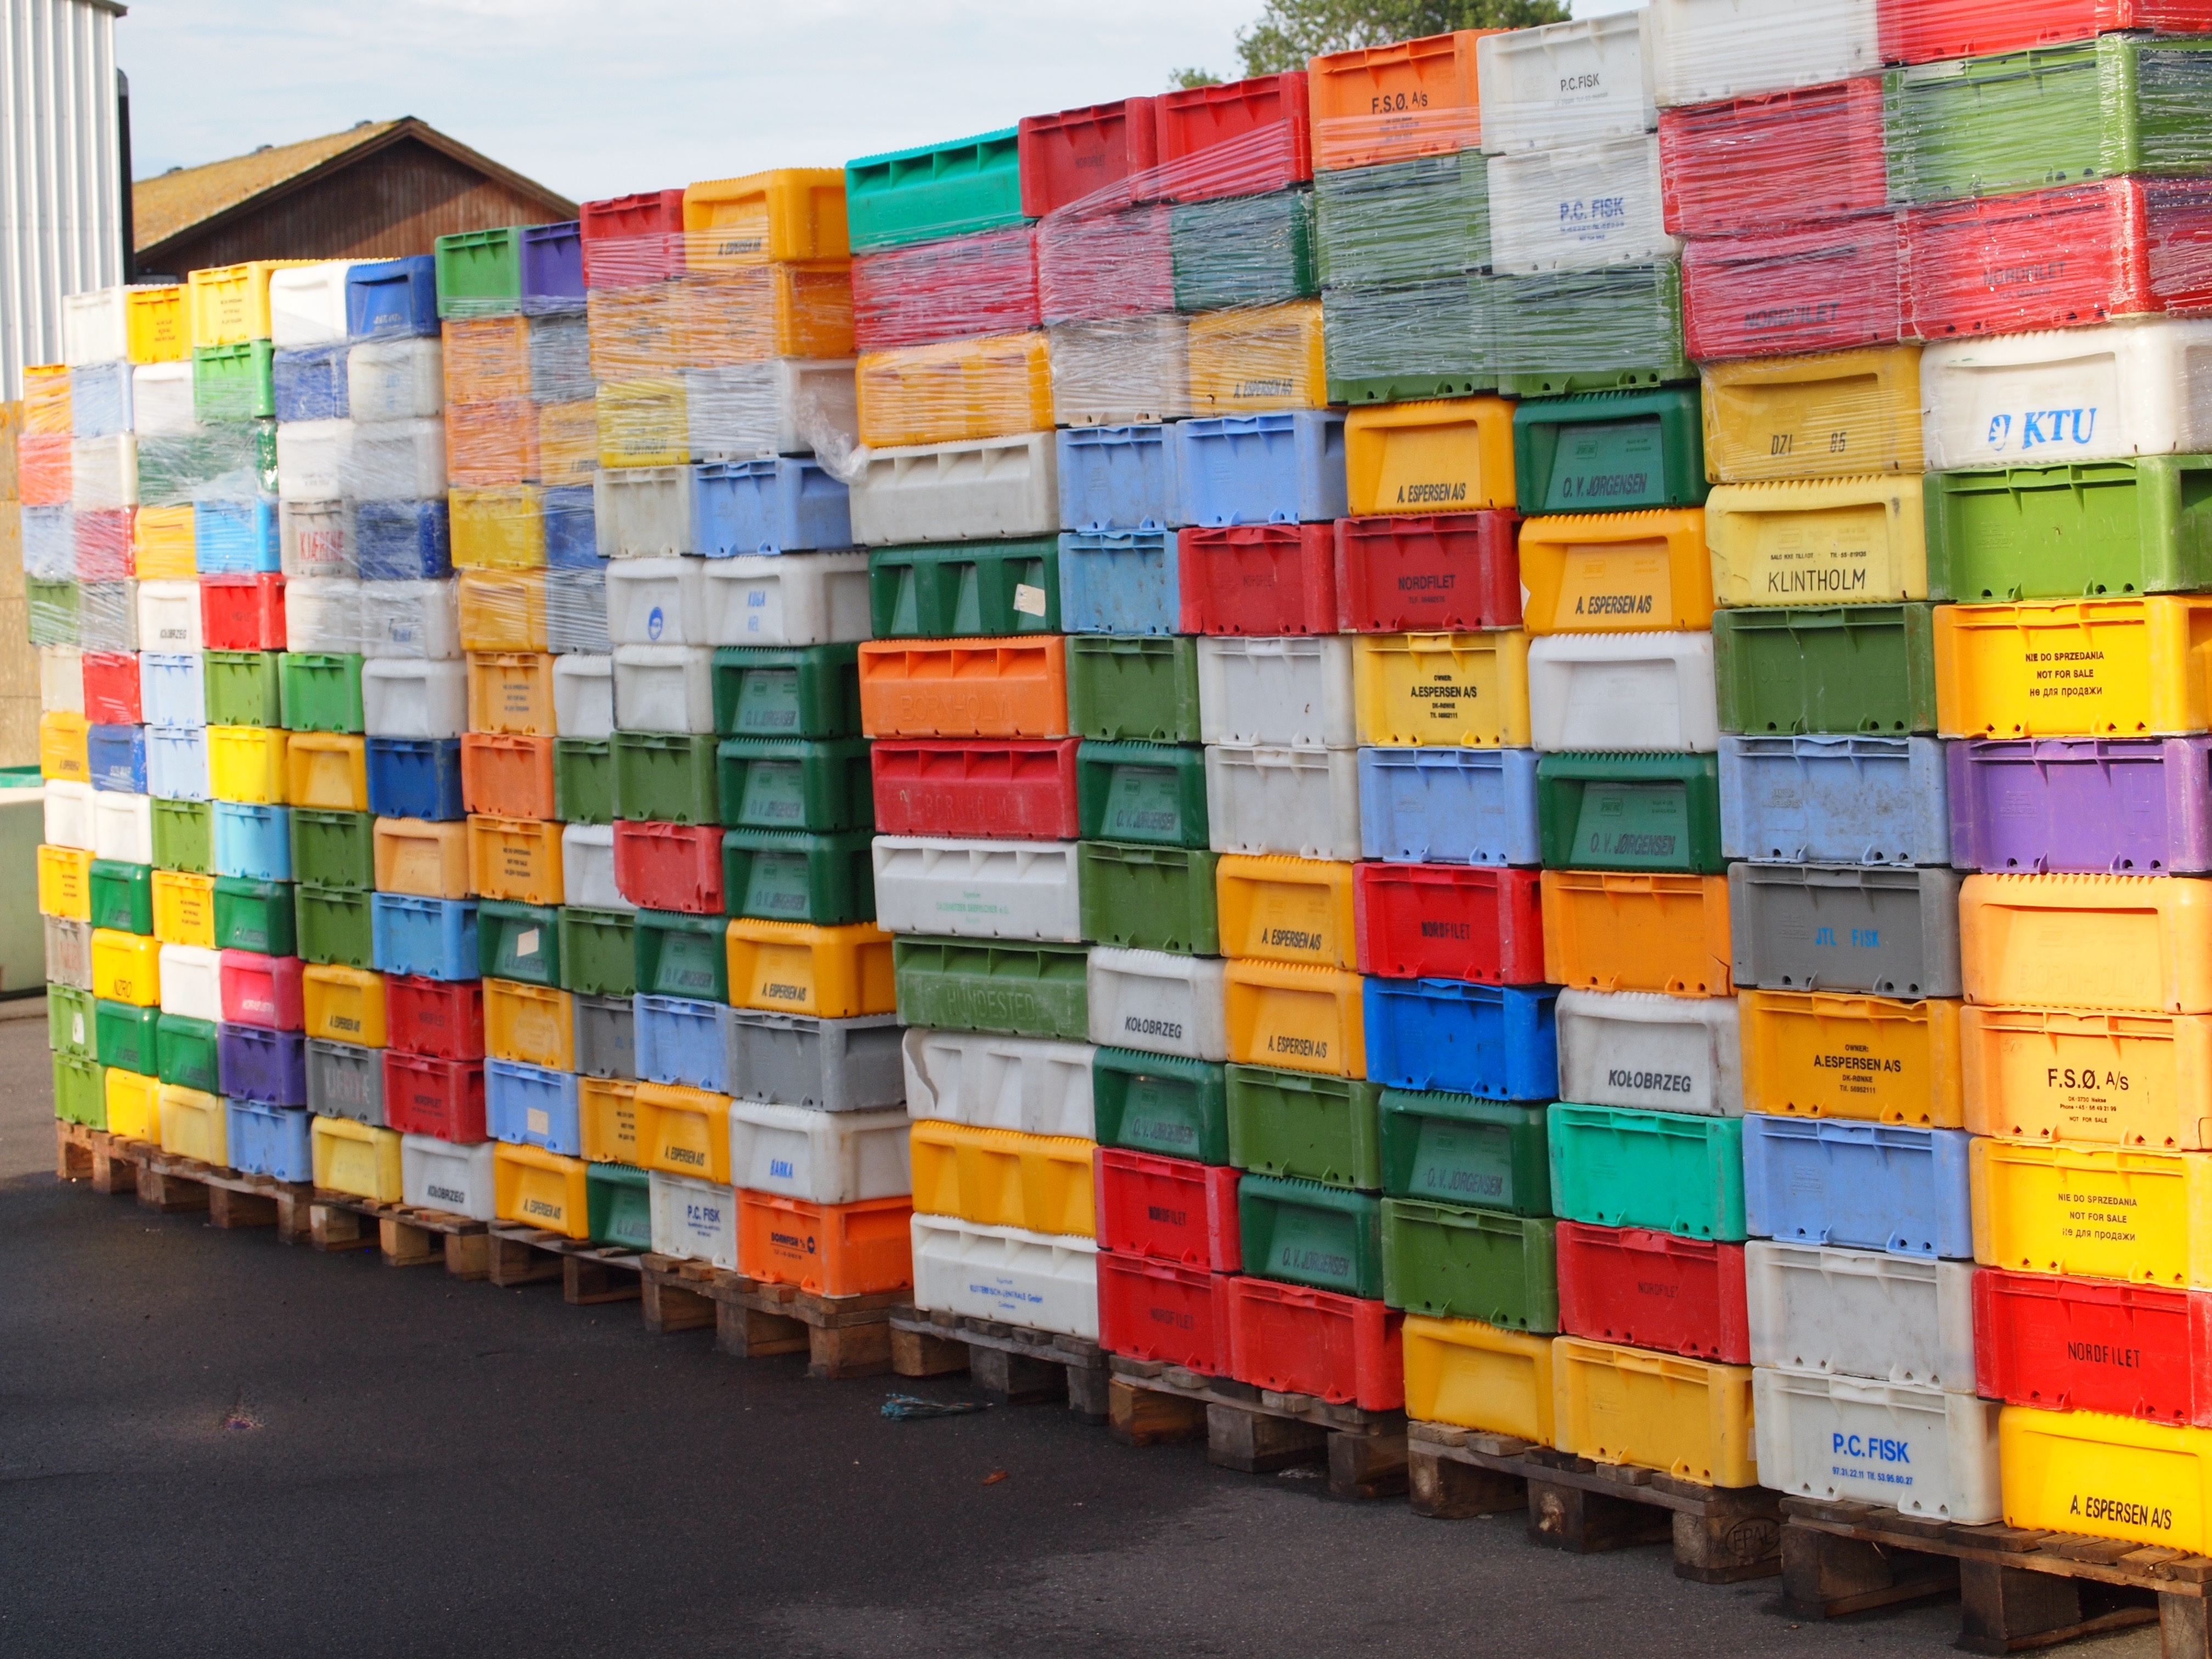
wall, fishing, color, port, colorful, material, painting, art, denmark, boxes, fishing port, modern art, fish boxes